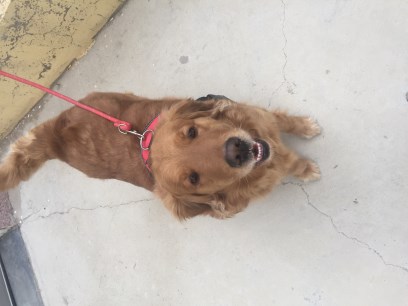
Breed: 5355-n000126-golden_retriever